Chinese Democracy

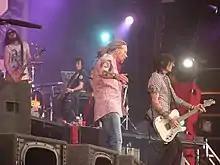
Guns N' Roses at 2006's Download Festival, attending as a part of the Chinese Democracy tour

During a November 1999 interview, Rose announced the title "Chinese Democracy", saying: "There's a lot of Chinese democracy movements, and it's something that there's a lot of talk about, and it's something that will be nice to see. It could also just be like an ironic statement. I don't know, I just like the sound of it." Rose also said the album would feature a "melting pot" of varied sounds, including several heavy and aggressive songs. In late November 1999, Rose played several tracks for "Rolling Stone", who likened the new sound to "Led Zeppelin's "Physical Graffiti" remixed by Beck and Trent Reznor". In 1997 and 1998, sources had described the album as different from previous Guns N' Roses records, with an electronic influence. Chris Vrenna said that Rose wanted to create an album similar to U2 and Brian Eno's collaboration "Original Soundtracks 1". Though it was often reported as an industrial rock album, in 2001 Rose said: "It is not industrial ... There will be all kinds of styles, many influences as blues, mixed in the songs."